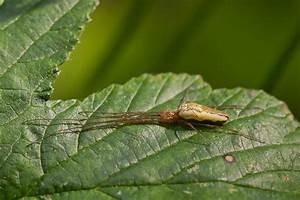
Label: spider